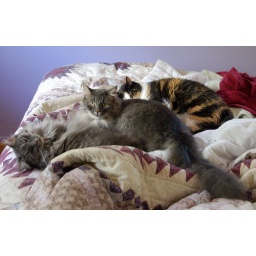
Phantom was sleeping in a too-small box someplace else, I am sure